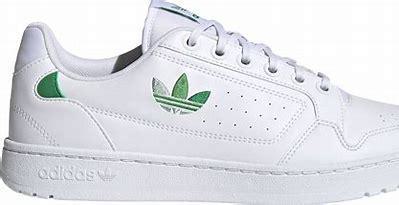
Brand: Adidas
Model: NY 90